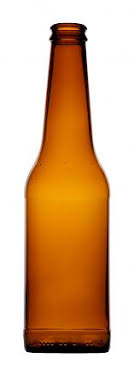
Label: glass